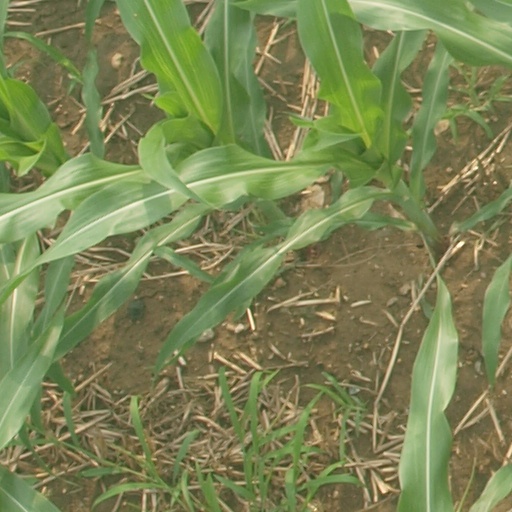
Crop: maize; corn